Tracey Ullman's Show

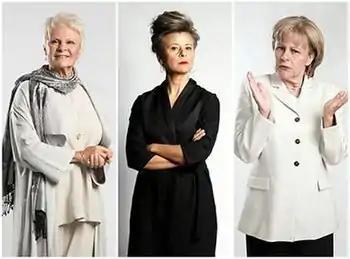
(left to right) Ullman as Judi Dench, herself, Angela Merkel

In late 2014, whilst promoting the film "Into the Woods", Tracey Ullman revealed plans to write something new for television in the following year. "Every five years it comes to me to sort of do what I do again and I throw a load of stuff at the wall, and some of it works and some of it obviously doesn't, but that's the nature of television. I love TV." Her American Showtime series, "Tracey Ullman's State of the Union", ran for three seasons, concluding in 2010. It was a departure and a return of sorts. Instead of playing just original characters (a staple of Ullman's comedy) the show saw her imitating real people (celebrities, politicians, etc.) something she hadn't done since her early days at the BBC with "Three of a Kind", the show that made her a household name in Great Britain.